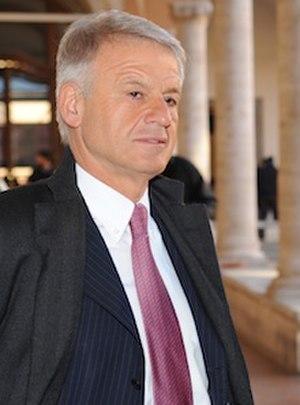
Corrado Clini est un médecin italien, nommé ministre de l'Environnement, de la Protection du territoire et de la Mer dans le gouvernement Monti le 16 novembre 2011, en remplacement de Stefania Prestigiacomo.